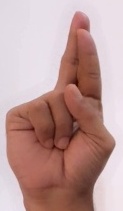
ASL sign: R